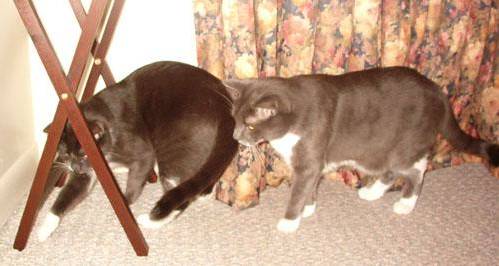
Label: cat